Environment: real
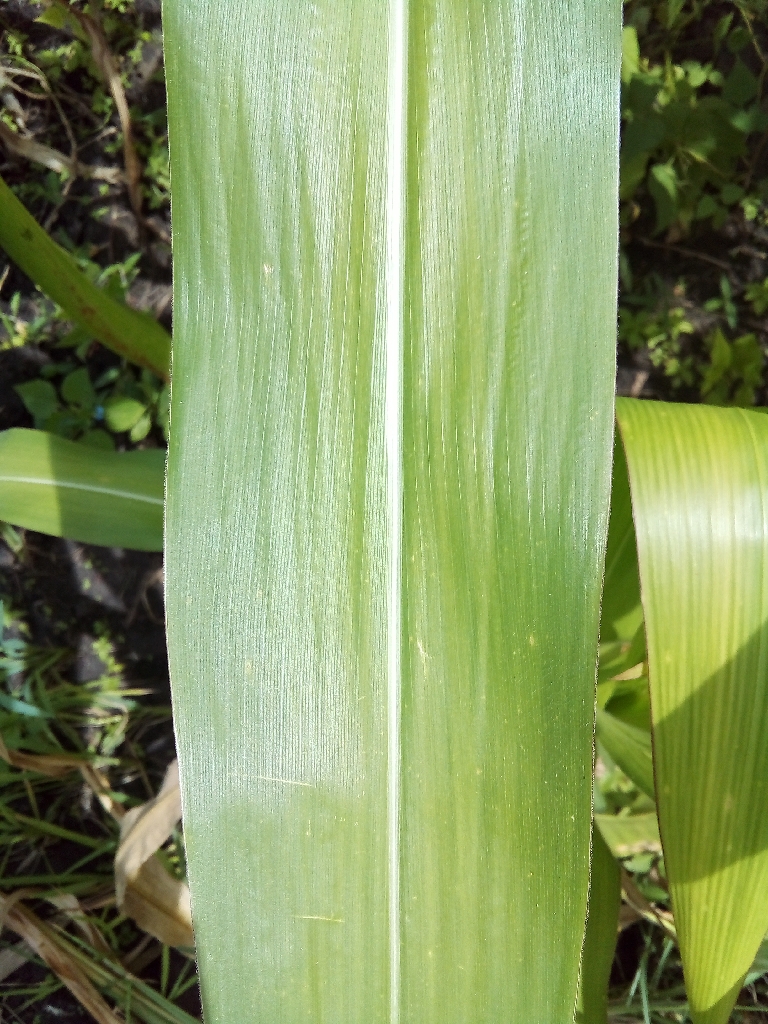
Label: healthy